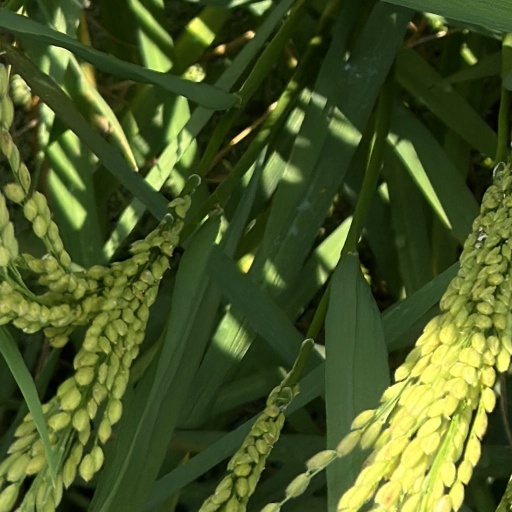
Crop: rice